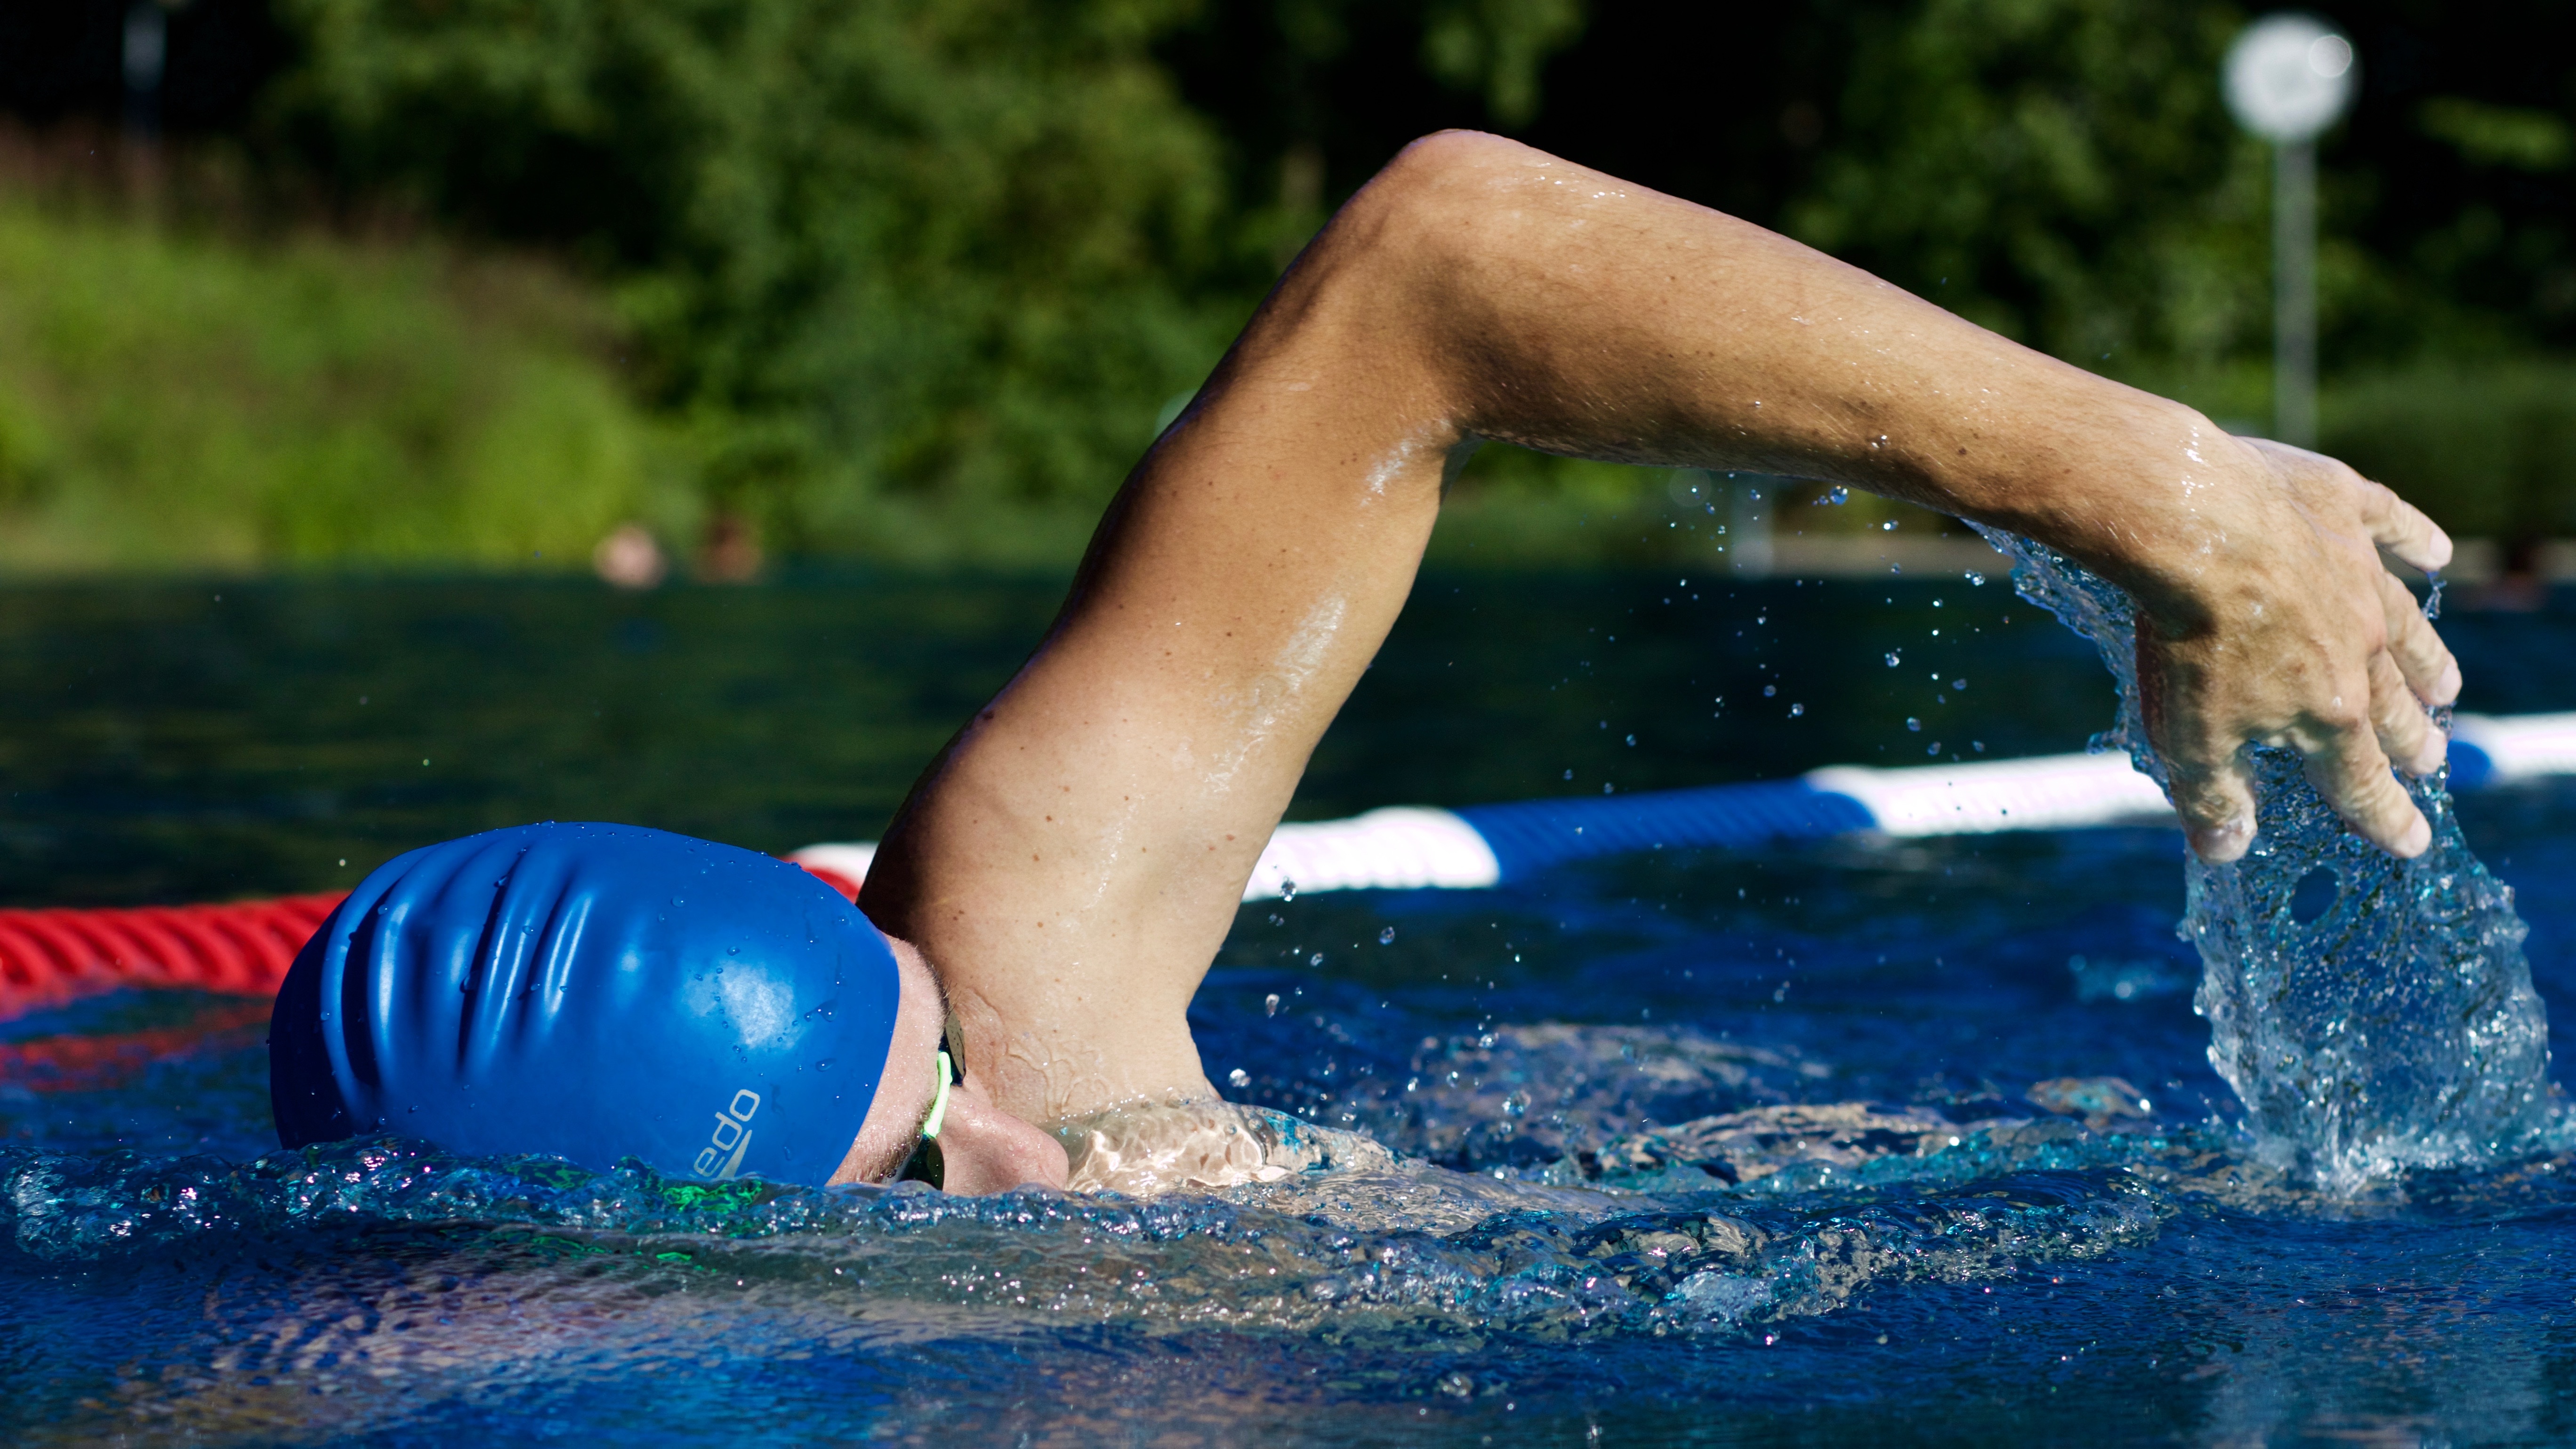
sport, recreation, swim, leisure, swimming, swimmer, crawl, sports, water sport, outdoor recreation, individual sports, freestyle swimming